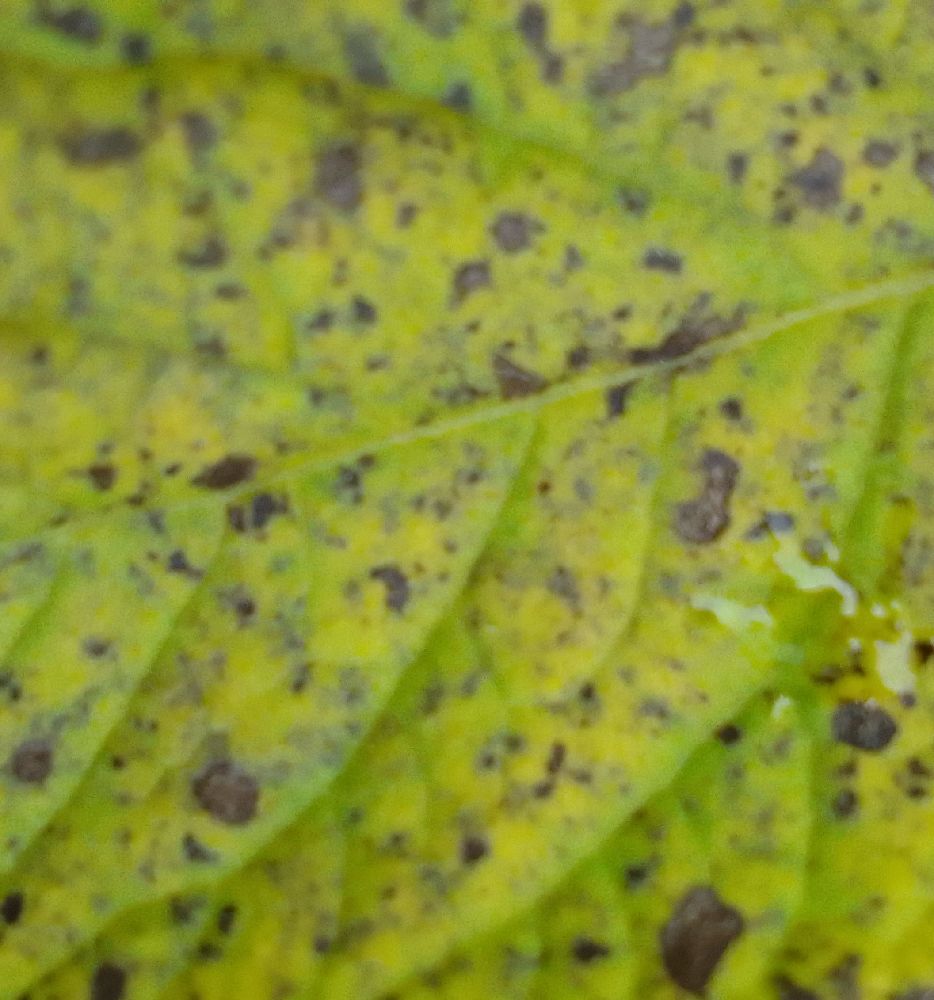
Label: Early blight